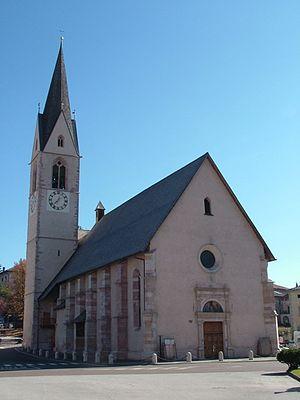
Cles est une commune d'environ 7 000 habitants située dans la province autonome de Trente dans la région du Trentin-Haut-Adige dans le nord-est de l'Italie.